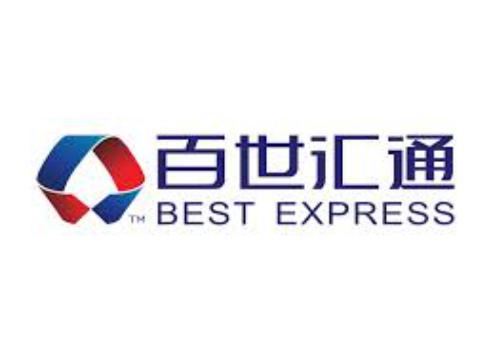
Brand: BEST EXPRESS-2
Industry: Others